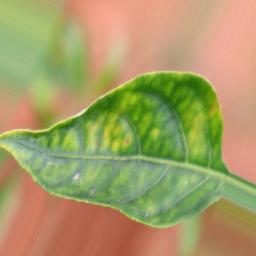
Label: nutritional